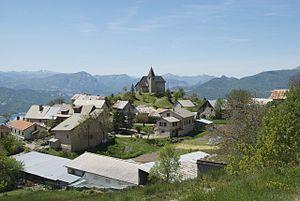
Saint-Apollinaire est une commune française située dans le département des Hautes-Alpes en région Provence-Alpes-Côte d'Azur.